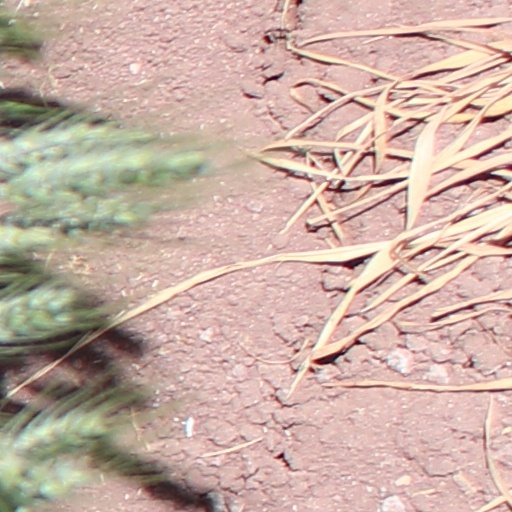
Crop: wheat